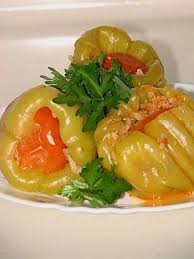
Yemek: biber_dolmasi